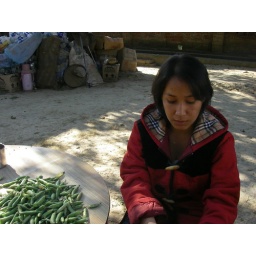
Shucking peas with Rosalyn in the out door kitchen of the Burmese monastery, Shravasti.